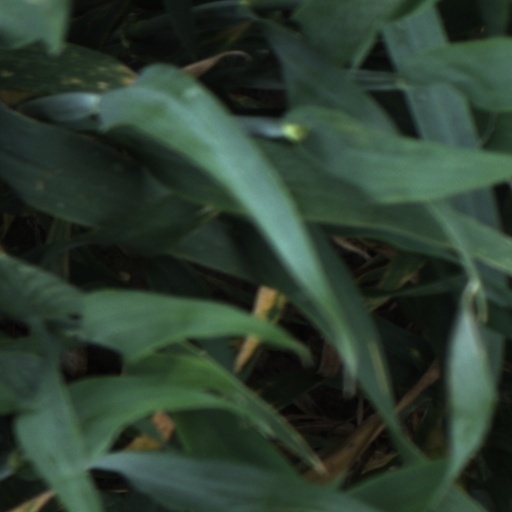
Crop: wheat